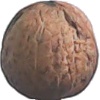
Label: Walnut 1